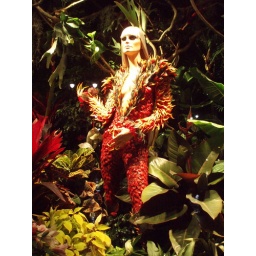
As seen in Macy's flower show window